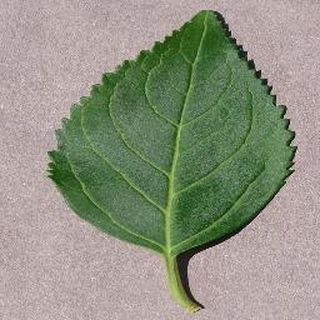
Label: healthy_cherry